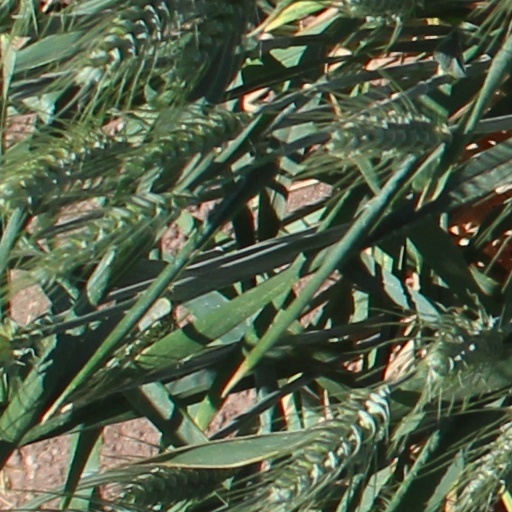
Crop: wheat